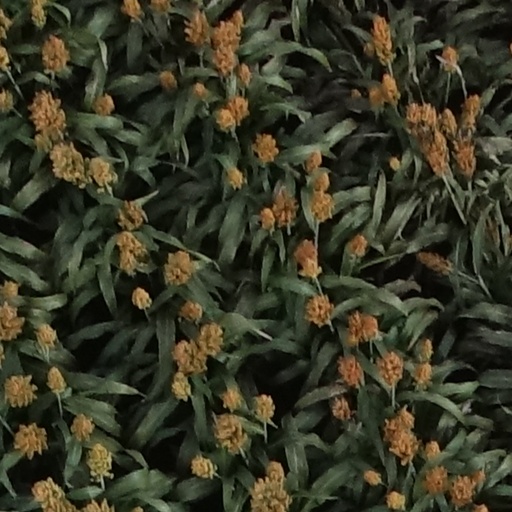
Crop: sorghum